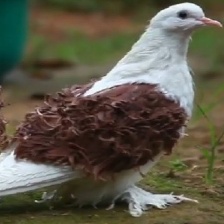
Species: FRILL BACK PIGEON
Scientific name: COLUMBA LIVIA DOMESTICA